Answer in natural language. How many CounterTops are visible in the scene? Choose between the following options: 3, 2, 4, 1 or 0
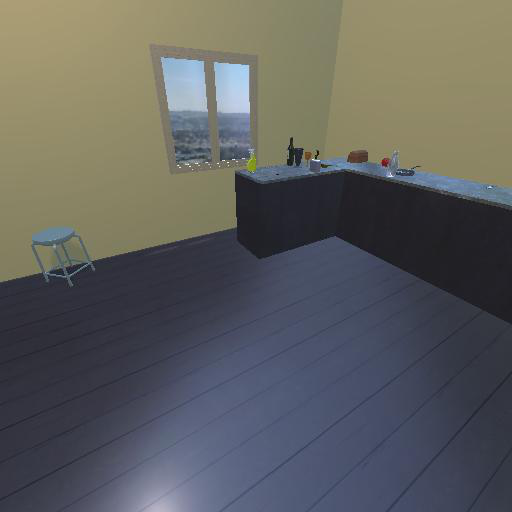
<answer>1</answer>